Kevin Barry (song)

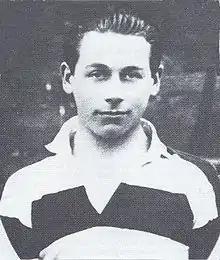
Portrait of Barry

The ballad was penned shortly after his death by an author whose identity is unknown. Barry's family investigated this in the 1920s, but were only told it was the work of an Irish emigrant living in Glasgow. Some sources claim that it was written by Terrence Ward, a journalist, but this is incorrect: he actually wrote another song about Barry. (At the very least it seems that nobody is actively claiming copyright of this song.) It is sung to the melody of "Rolling Home to Dear Old Ireland" (also known as "Rolling Home to" several other places).